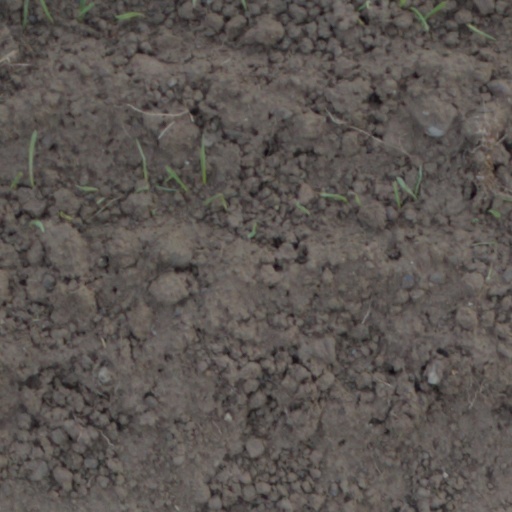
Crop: wheat